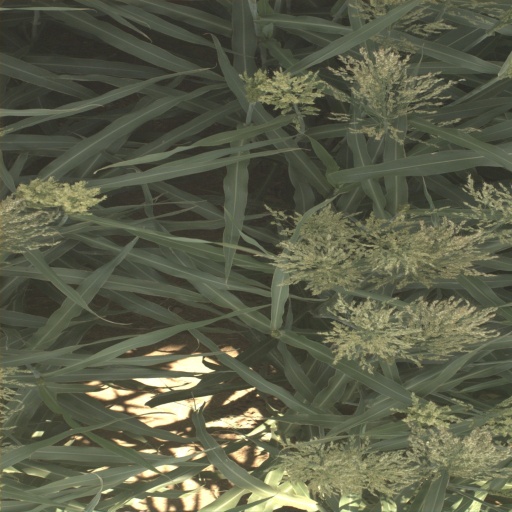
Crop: sorghum